Nika riots

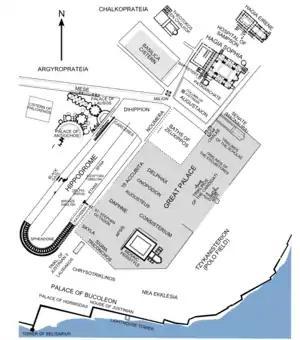
A map of the palace quarter, with the Hippodrome and the Hagia Sophia

The timeline provided for these riots is not exact, and it is derived from different sources, including one by John Malalas, and one by Procopius.